One Shenton Way

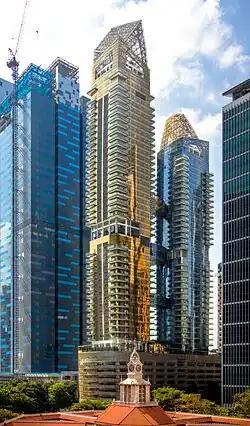
One Shenton Way

One Shenton is a high end real estate redevelopment project with 341 apartments along Shenton Way in the Tanjong Pagar area of Singapore. It consists of two towers, the tallest of which is 50 stories. It was completed in 2011 and is notable for its two tower construction. Two sides of each tower is clad in gold and two sides in blue glass panels. The first floor is retail space and includes a convenience store, a wine bar, cafes and award winning restaurants. The car park has 383 lots and is available to both residents and non residents at competitive rates.